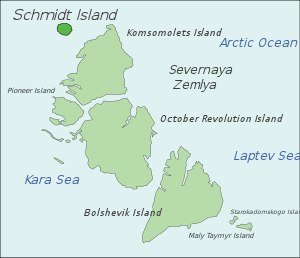
Severnaja Zemlja / Geografi
Schmidt Ø
Severnaja Zemlja er en øgruppe i Polarhavet nord for Sibirien mellem Karahavet og Laptevhavet. Den er en forlængelse af den sibiriske Tajmyrhalvø.